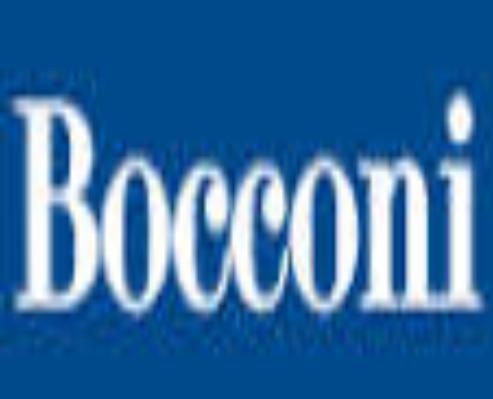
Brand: Boconi
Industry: Clothes